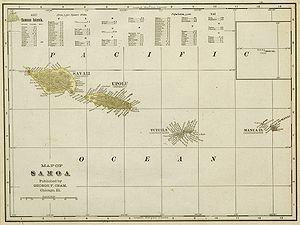
Le traité de Samoa est un traité tripartite signé entre l'Empire allemand, le Royaume-Uni et les États-Unis à Washington, le 2 décembre 1899. Il met fin au conflit des Samoa en divisant les îles Samoa entre les Allemands et les Américains, les Britanniques recevant d'autres compensations dans le Pacifique et en Afrique. La partie occidentale des Samoa devient protectorat allemand et la partie orientale est attribuée aux Américains.
Les Samoa allemandes sont un ancien protectorat allemand qui a duré de 1900 à 1914, comprenant les îles d’Upolu, Savai'i, Apolima et Manono, qui sont en 2009 sous souveraineté de l’État indépendant des Samoa. Les Samoa sont la prise coloniale la plus tardive de l’Allemagne dans l’océan Pacifique, reçues en vertu du traité de Samoa signé à Washington le 2 décembre 1899 et ratifié le 16 février 1900. Elles sont aussi la seule dépendance allemande du Pacifique administrée séparément de la Nouvelle-Guinée allemande.